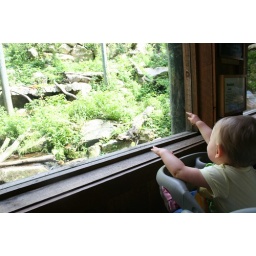
Samantha was pointing to...something. I don't think she saw the mountain lions sleeping in the shadows.